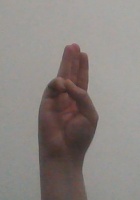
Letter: thaa